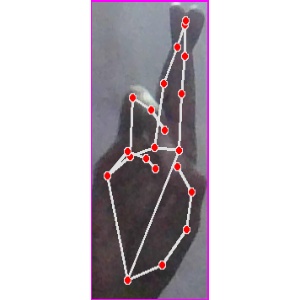
अक्षर: र